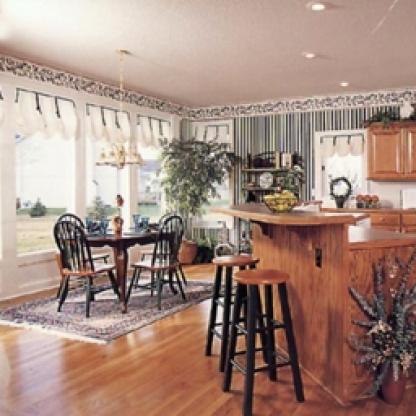
Scene: Indoor